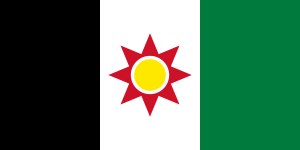
Kurdistans flag / Brug af andre flag i irakisk Kurdistan
Iraks flag i perioden 1959-1963, som godt kan bruges i Kurdistan (Irak), frem for Iraks flag i perioden 2004-2007
Kurdistans flag dukkede først op under den kurdiske uafhængighed fra det Osmanniske Rige. Det siges, at flaget er blevet skabt af organisationen Xoybûn i 1920'erne.